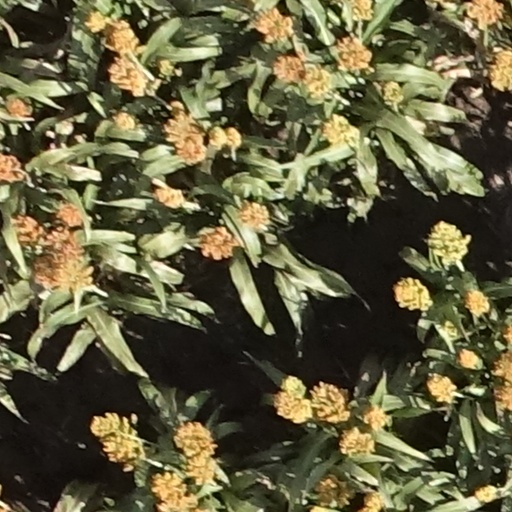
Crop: sorghum